Son of the Tree

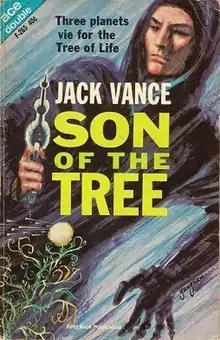
Cover of the first edition.

Son of the Tree is a science fiction novella by American writer Jack Vance. It was first published in the June 1951 issue of "Thrilling Wonder Stories" magazine and in book form as half of an Ace Double in 1964, together with "The Houses of Iszm". The version that appears in the Ace Double is still less than novel length at about 31,000 words, but is essentially the same as the original magazine version. "Son of the Tree" was re-published as a stand-alone volume in 1974 by Mayflower. One of Vance's earliest efforts, and part science fiction, part espionage story, the protagonist has to contend with the machinations of various alien societies in his search for a man.